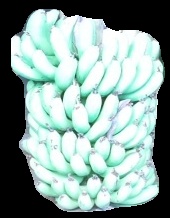
Variety: pachbale
Grade: grade1